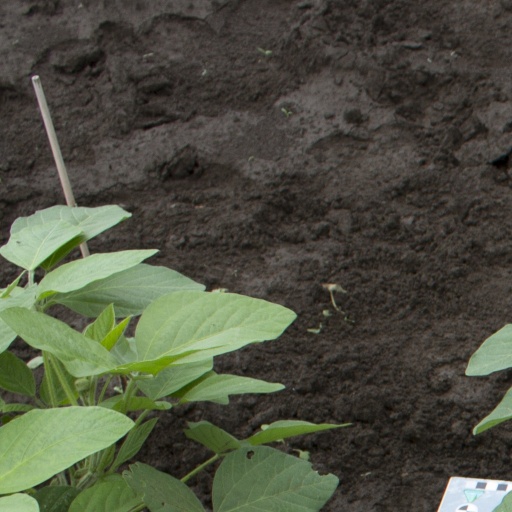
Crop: soybean